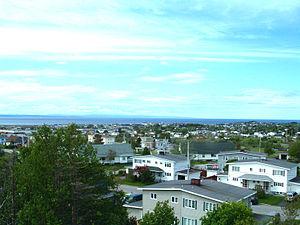
Stephenville est une municipalité canadienne de la province de Terre-Neuve-et-Labrador. Principale ville de la côte Ouest de Terre-Neuve, avec Corner Brook, elle compte aujourd'hui près de 7 000 résidents. Stephenville est un important centre de service pour la région de la baie St-Georges. L'usine de pâtes et papier de l'Abitibi Consolidated fut un employeur important jusqu'à sa fermeture en 2005.